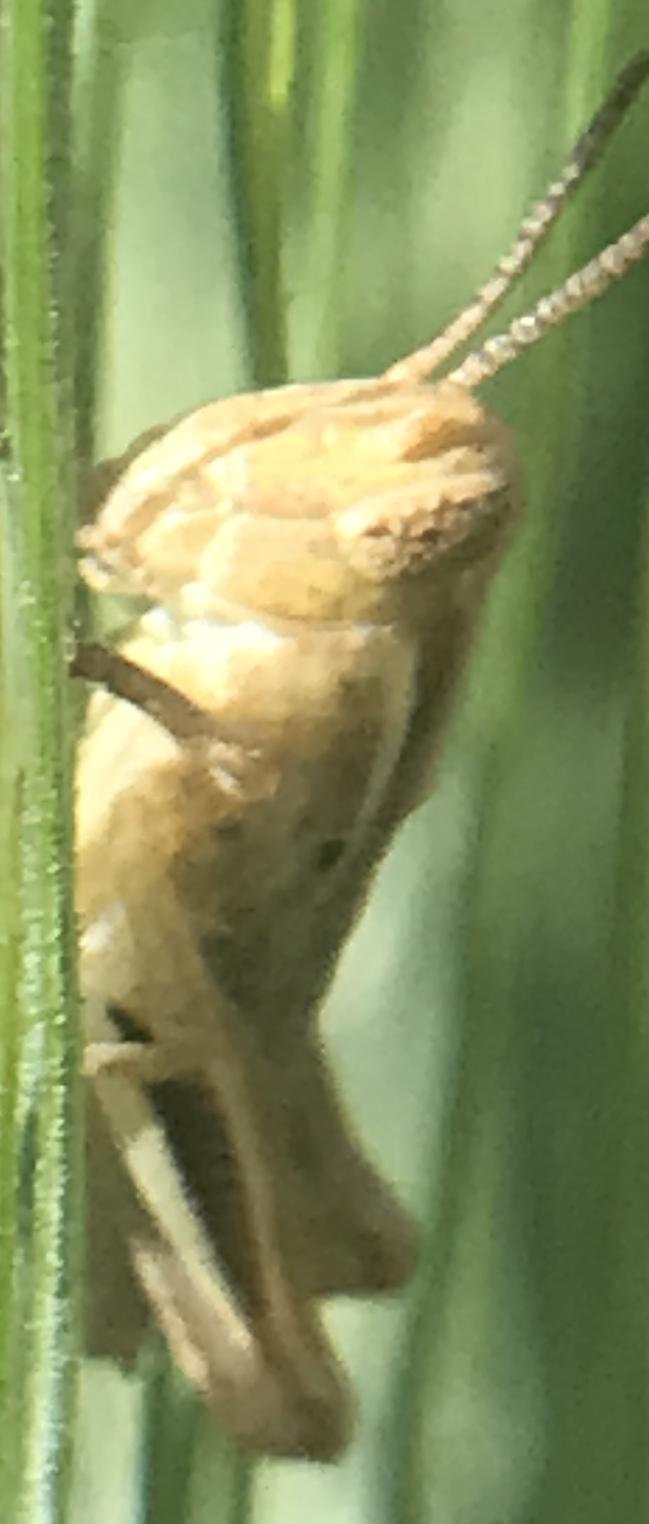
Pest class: occasional_pest